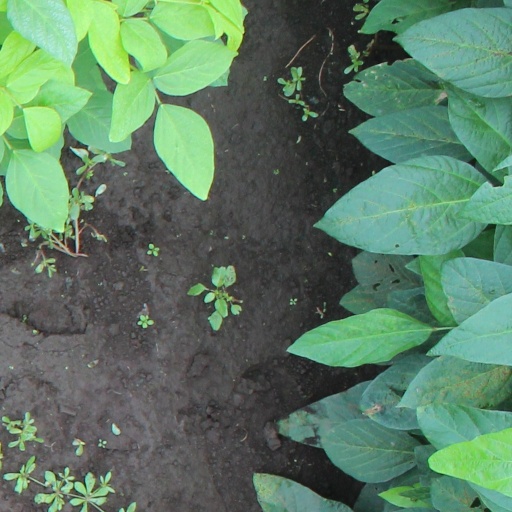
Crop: soybean